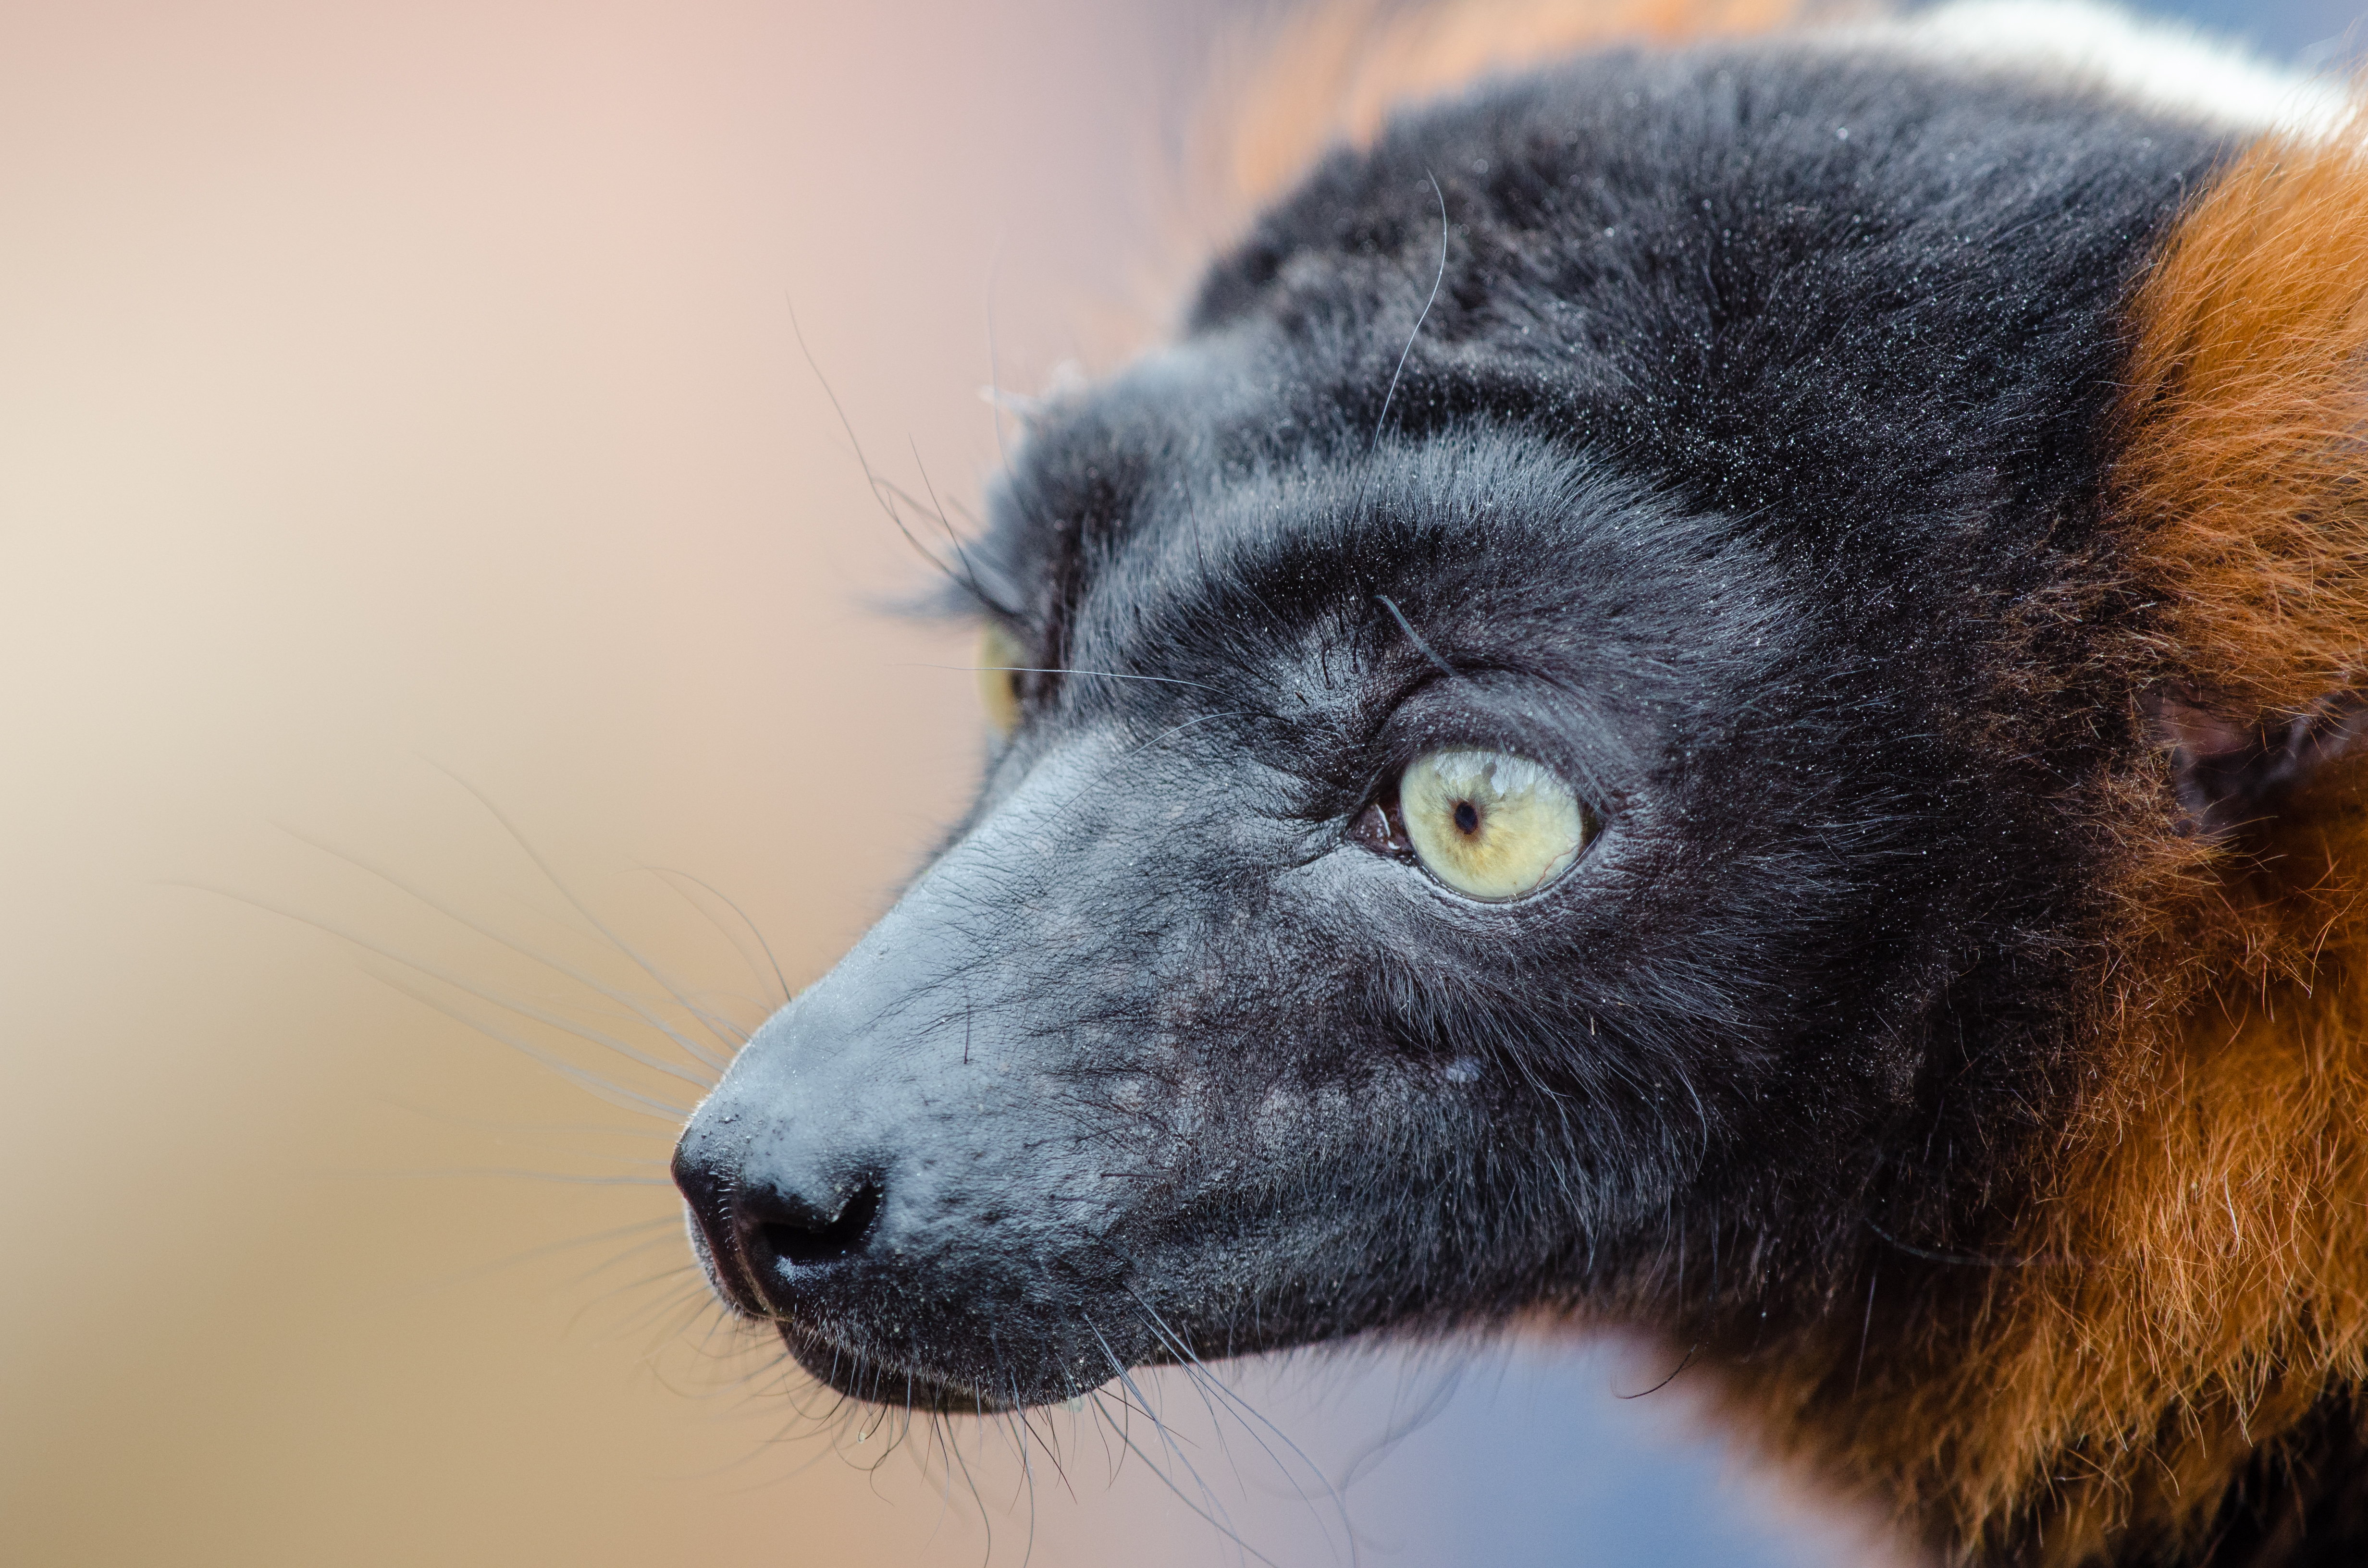
bokeh, feet, cute, wildlife, zoo, red, mammal, nikon, fauna, close up, nose, eyes, whiskers, snout, hands, eye, madagascar, vertebrate, zoom, germany, deutschland, augen, adorable, lemur, d7000, roter, niedlich, tierpark, madagaskar, ruffed, vari, lemuren, gelsenkirchen, erlebniswelt, fuse, h nde